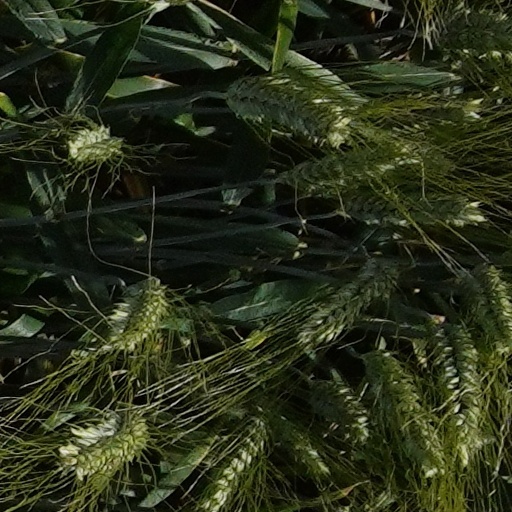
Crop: wheat